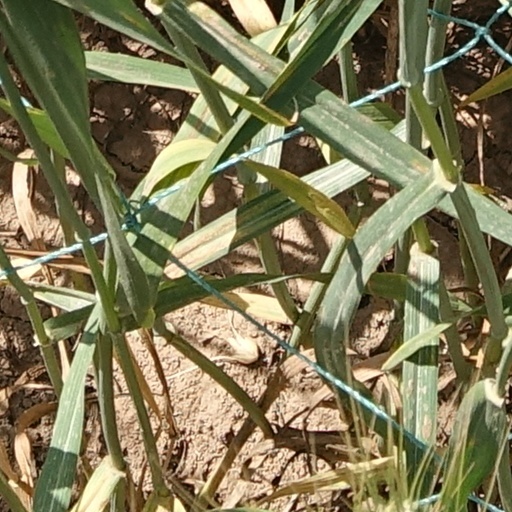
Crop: wheat